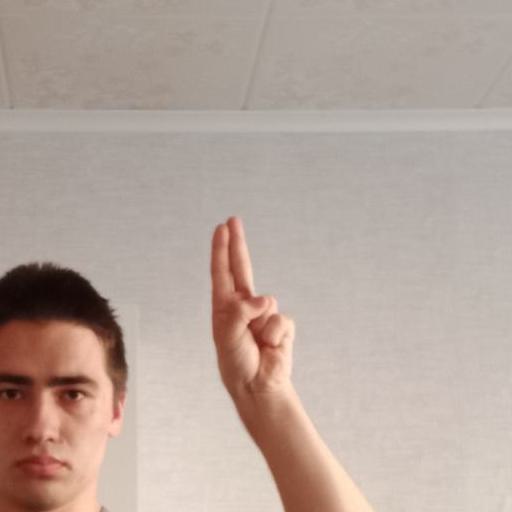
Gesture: two_up